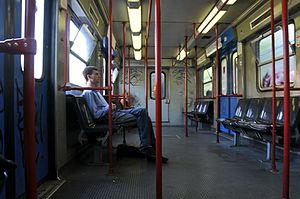
Les rames de la série MB.100 sont un matériel roulant sur fer destiné à la ligne B du Métro de Rome. Commandées en 1985 par le gestionnaire public du métro de Rome, ACOTRAL, maintenant ATAC.